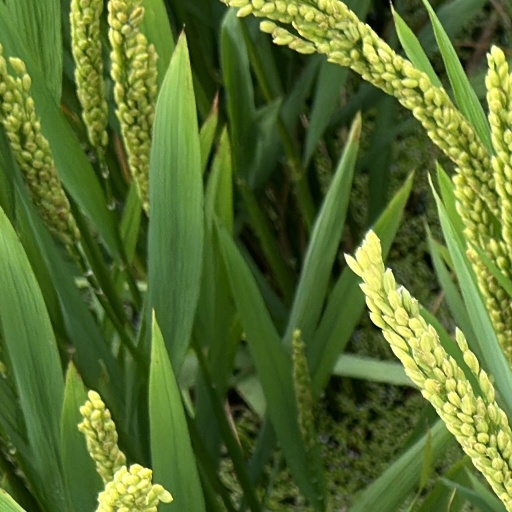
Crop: rice